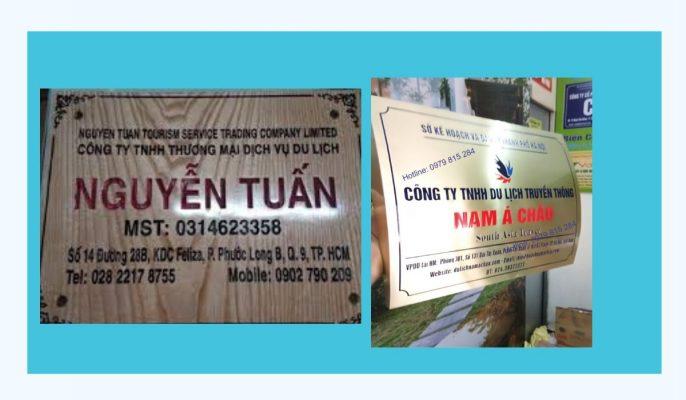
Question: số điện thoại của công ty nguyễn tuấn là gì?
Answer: số điện thoại của công ty là 02822178755